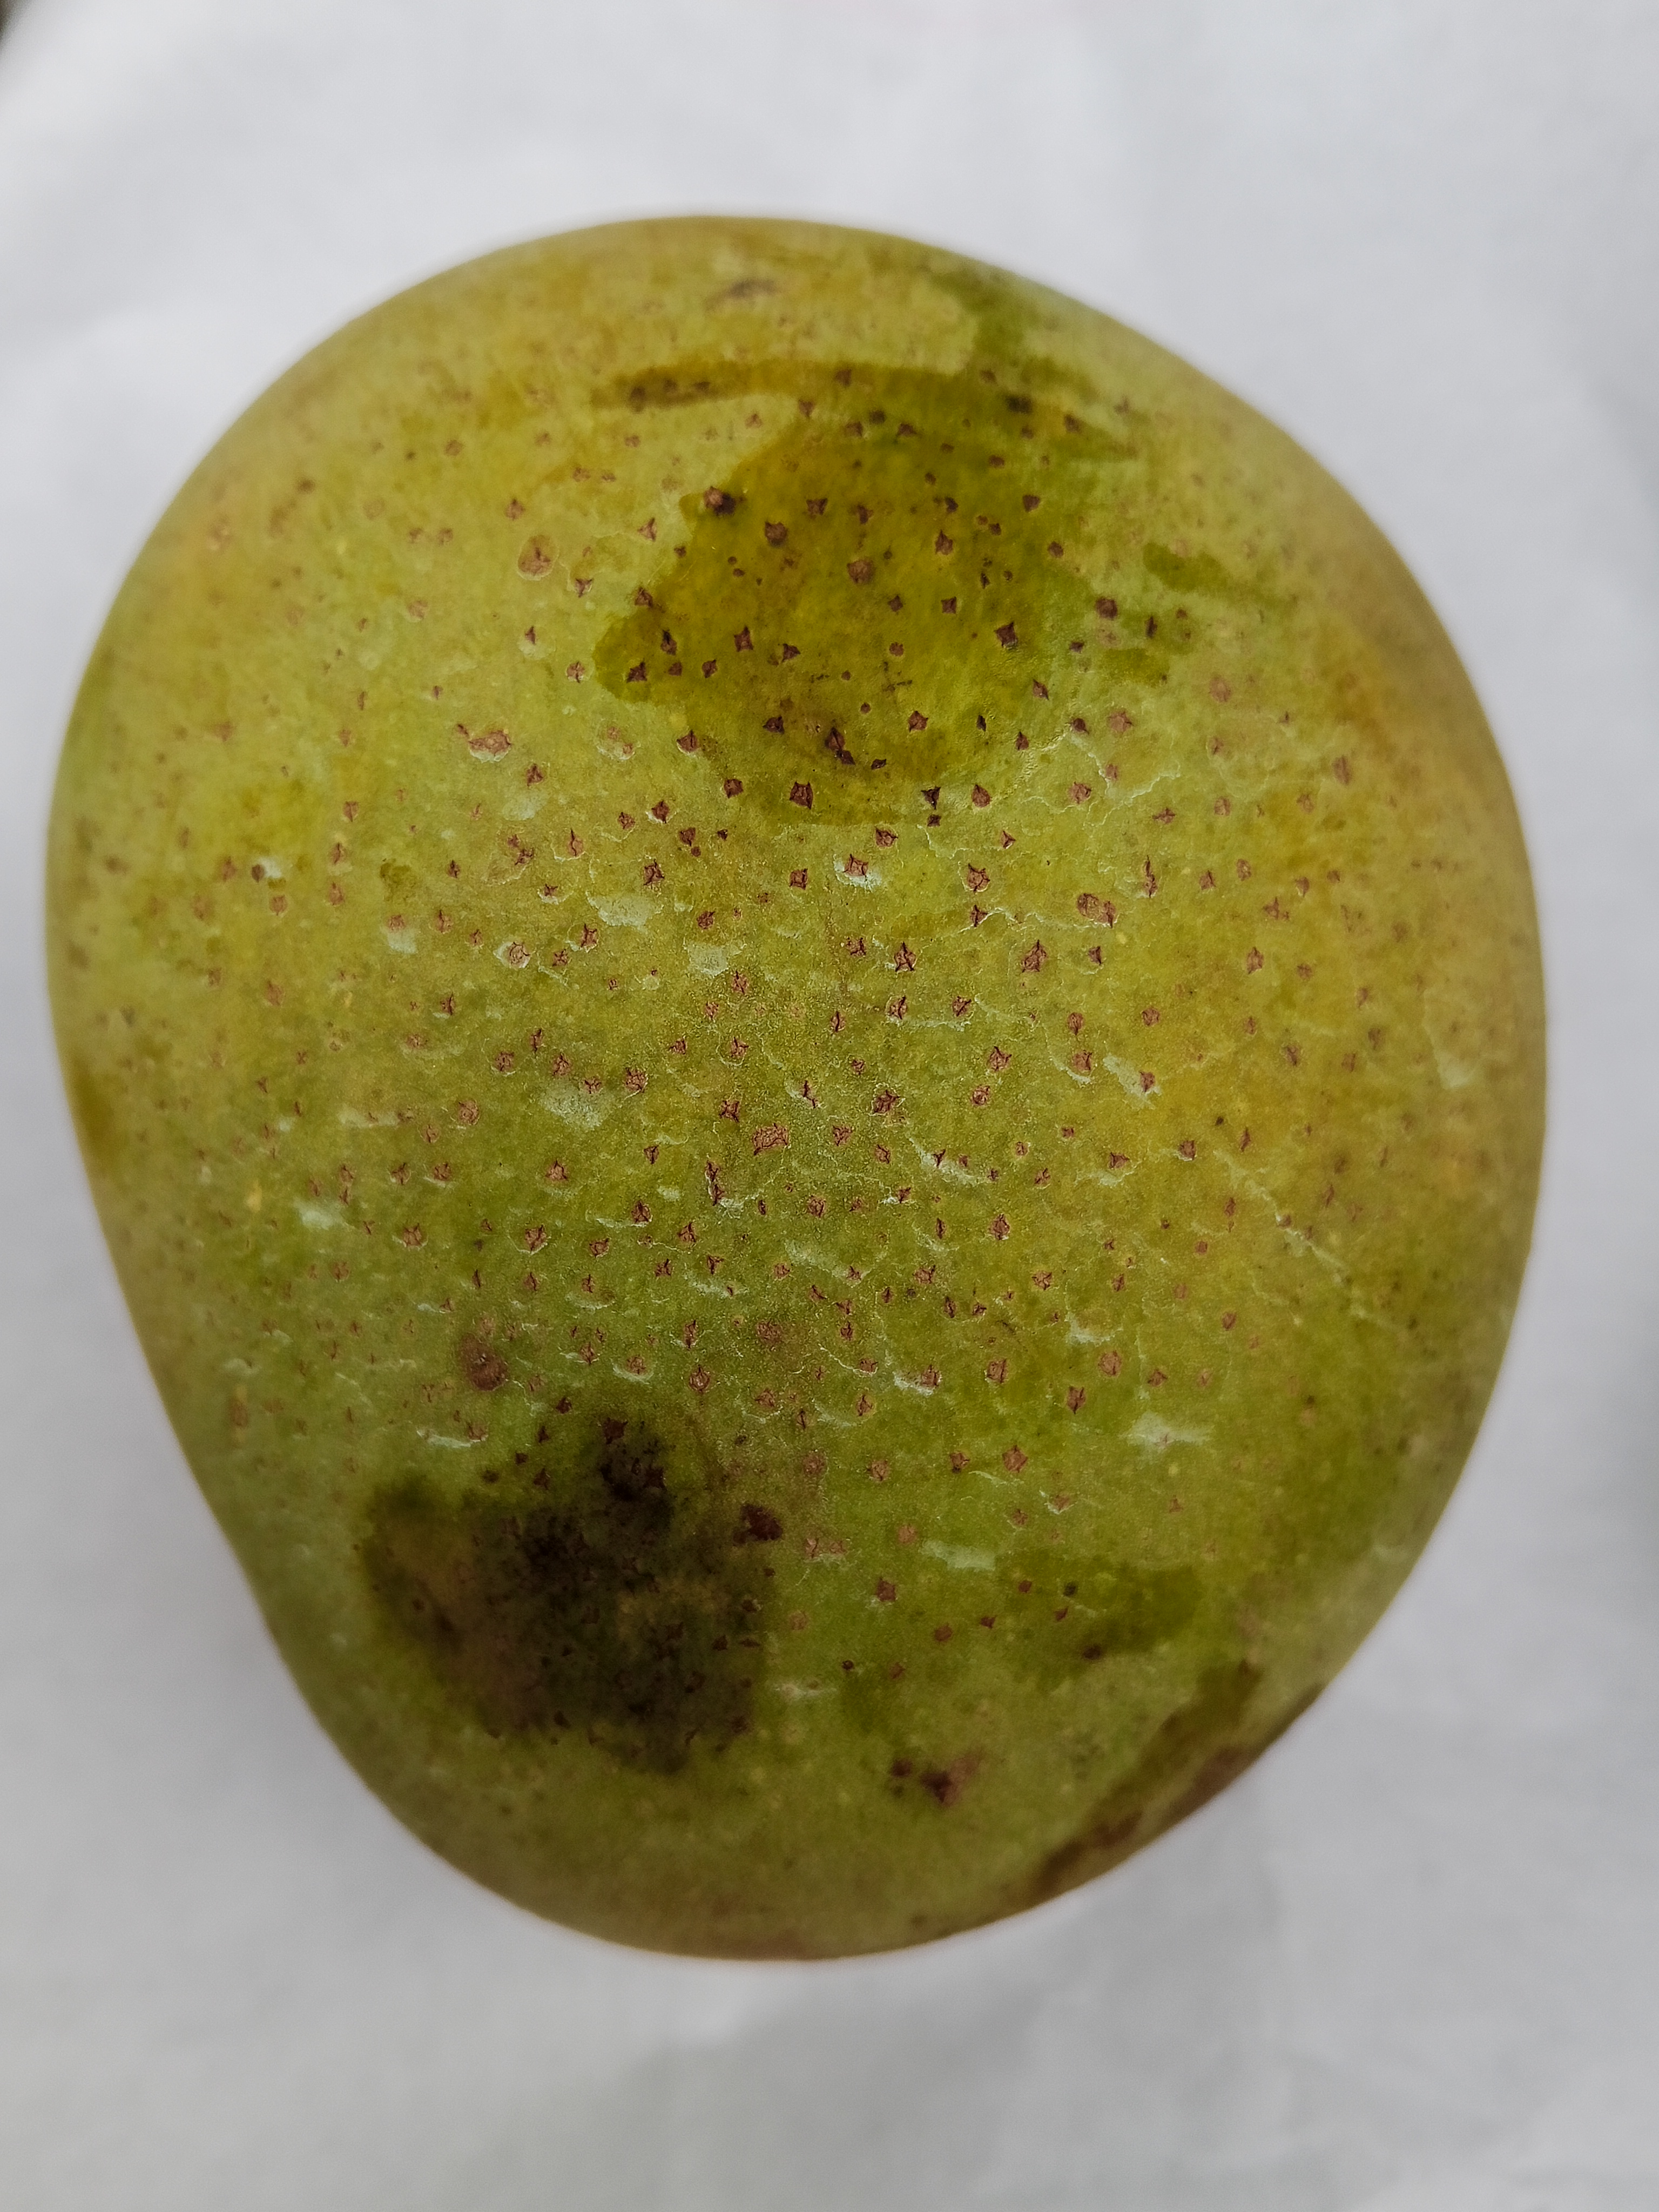
Mango variety: Himsagar